C.P. Washburn Grain Mill

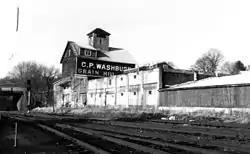
c. 1985 photo

The C.P. Washburn Grain Mill was a historic mill on Center and Cambridge Streets in Middleboro, Massachusetts.